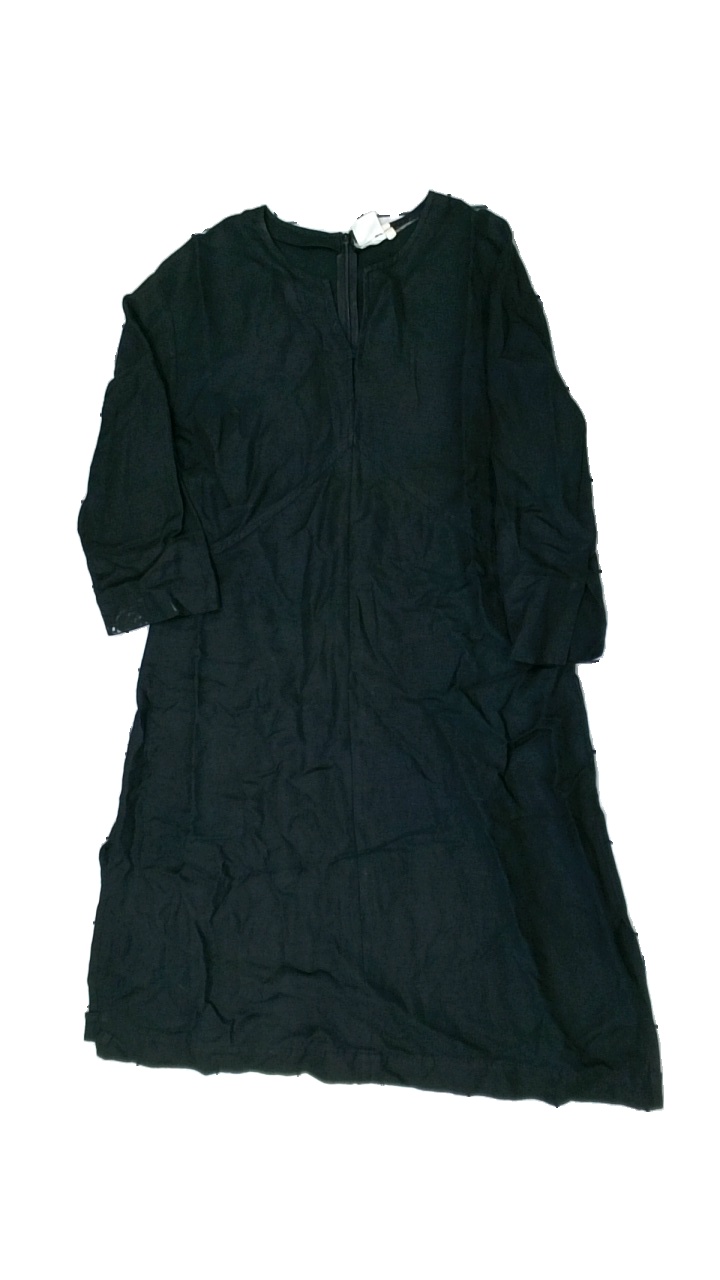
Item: Top (Ladies)
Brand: H&m
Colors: White, Brown
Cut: Cropped
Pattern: Other
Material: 100% cotton
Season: Summer
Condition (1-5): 4
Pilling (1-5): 5
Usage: Reuse
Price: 50-100